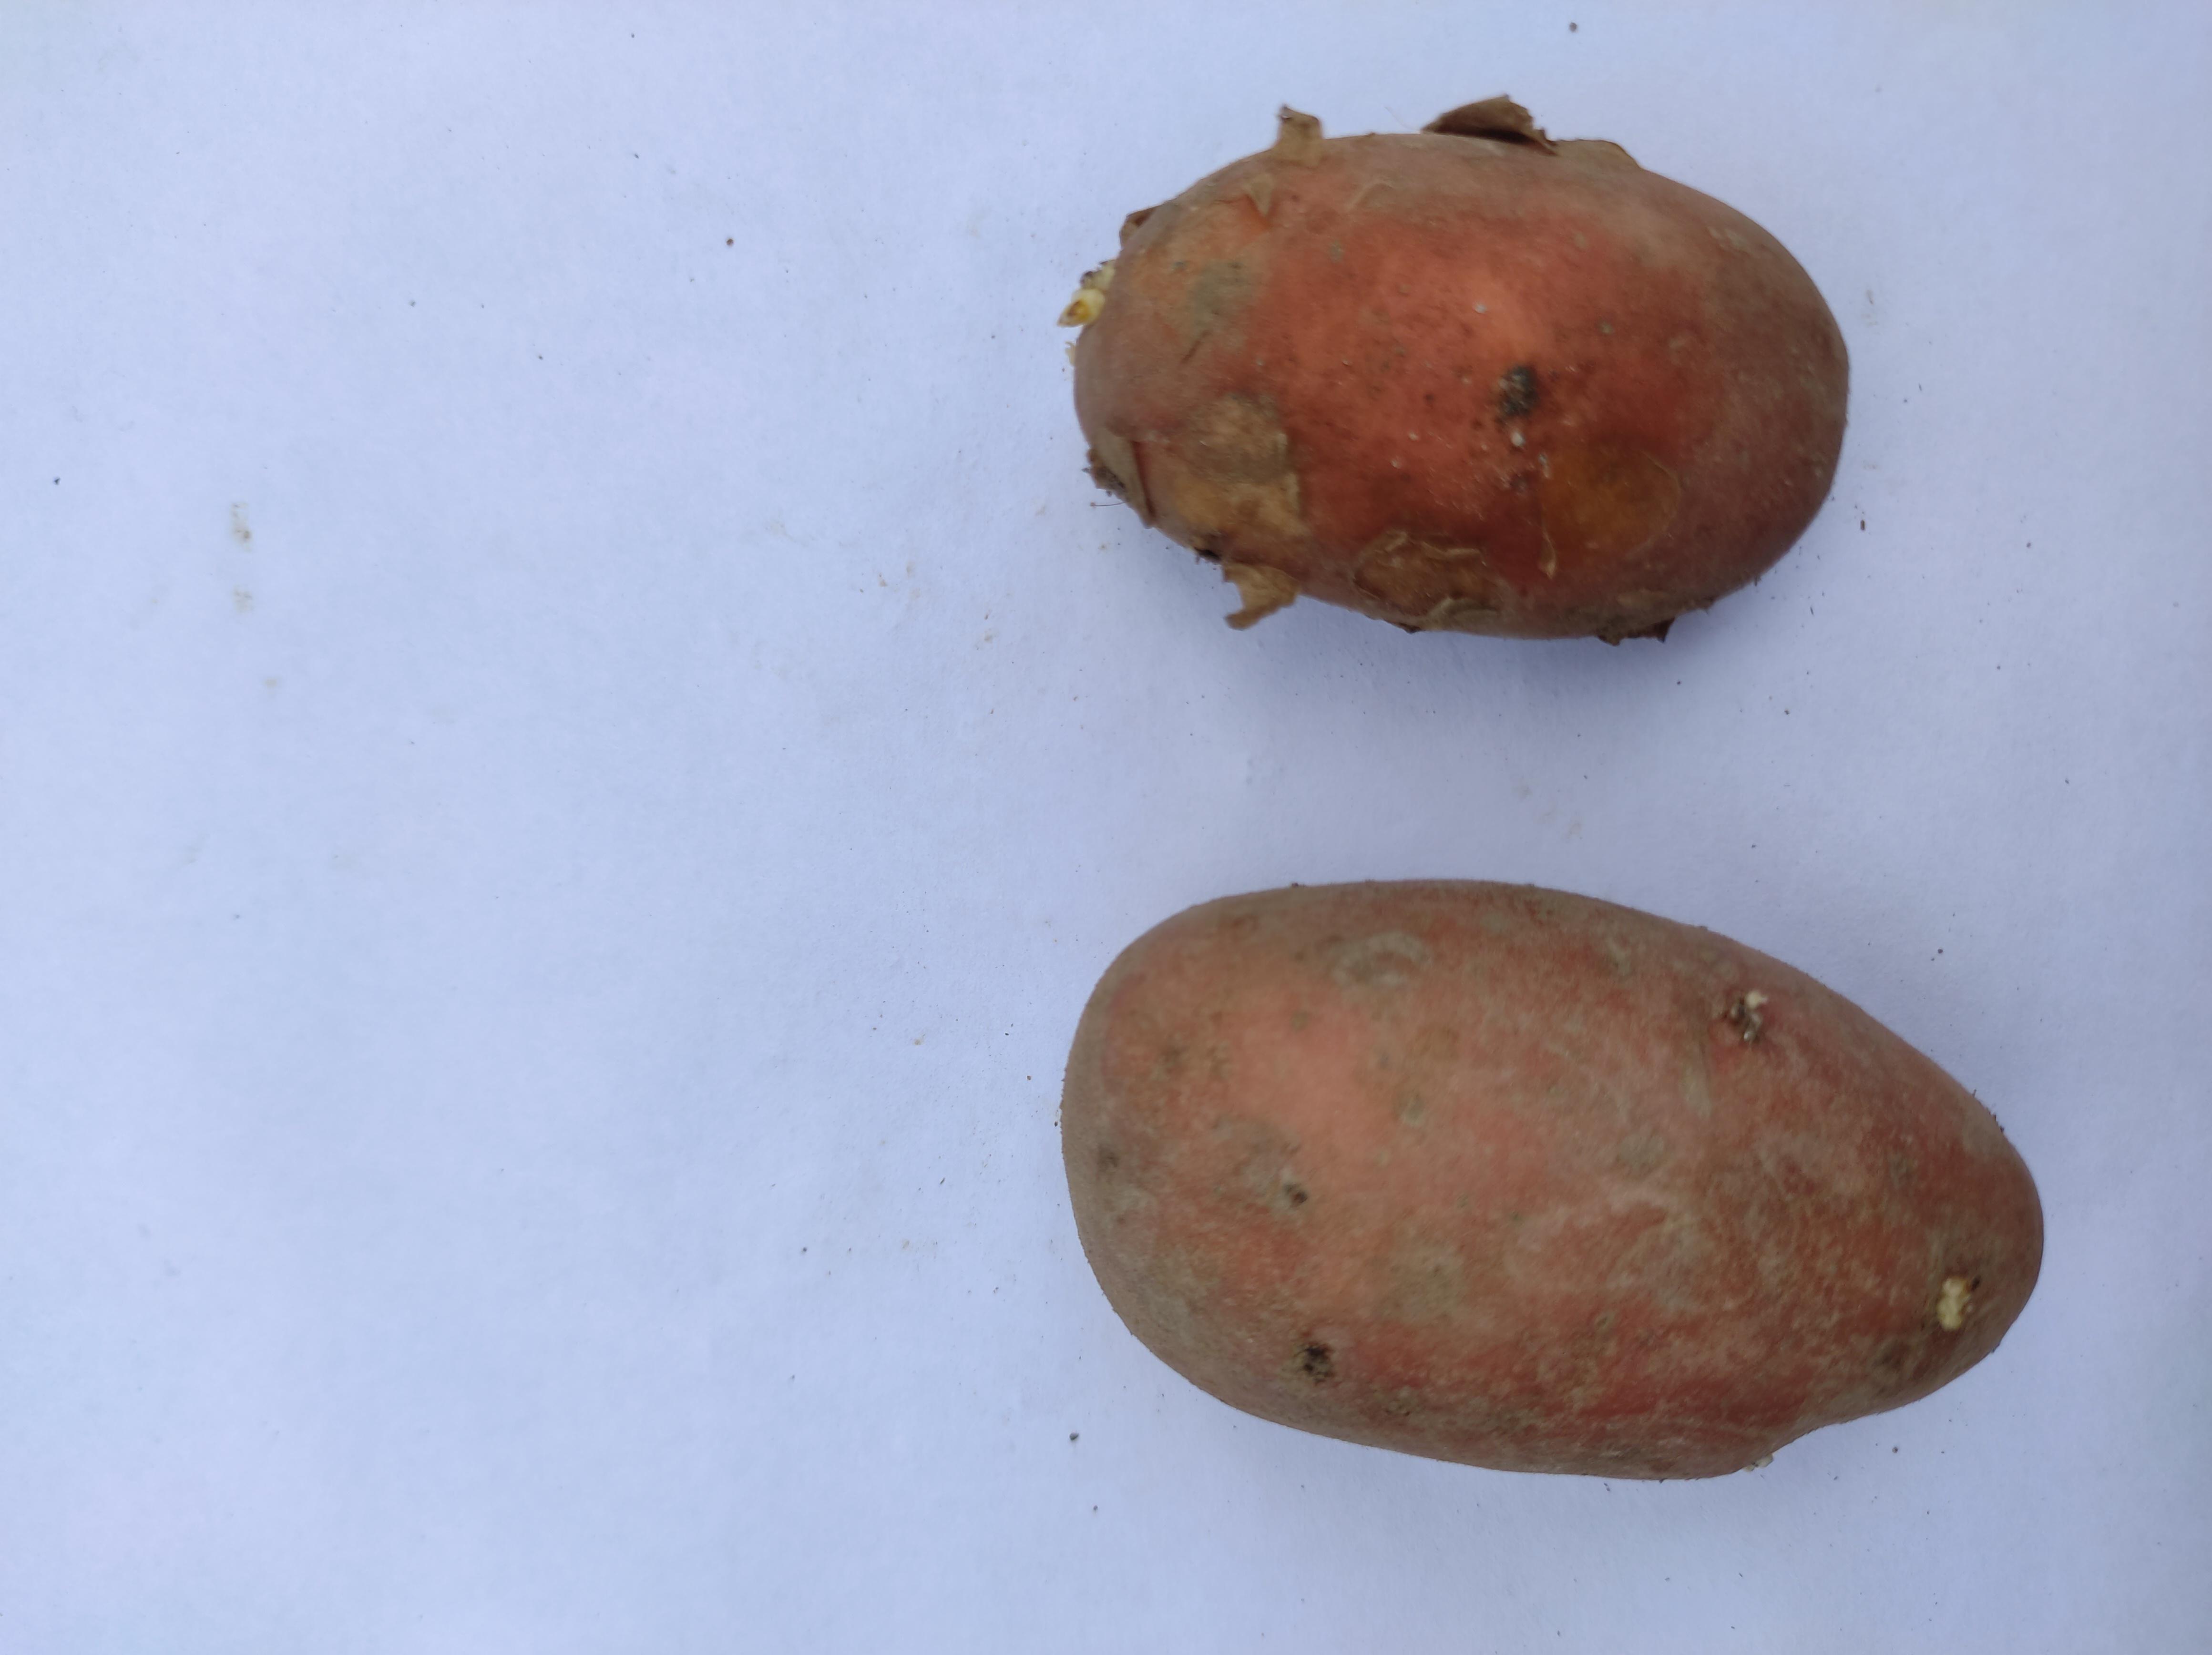
Label: Potato